List of oil fields

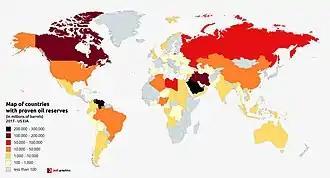
Countries by proven oil reserves 2017

The list is incomplete; there are more than 25,000 oil and gas fields of all sizes in the world. However, 94% of known oil is concentrated in fewer than 1,500 giant and major fields. Most of the world's largest oilfields are located in the Middle East, but there are also supergiant (>10 billion bbls) oilfields in Brazil, Mexico, Venezuela, Kazakhstan, and Russia.